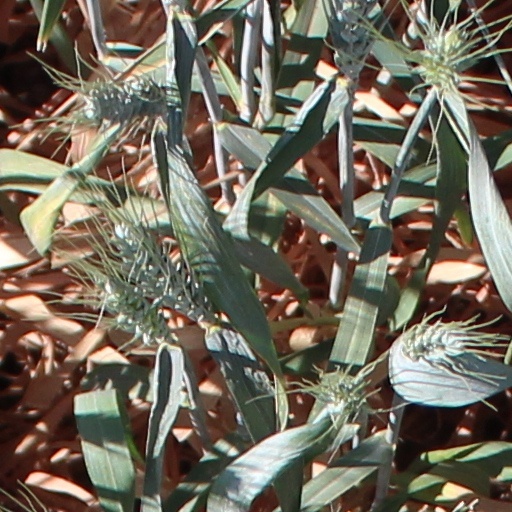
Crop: wheat